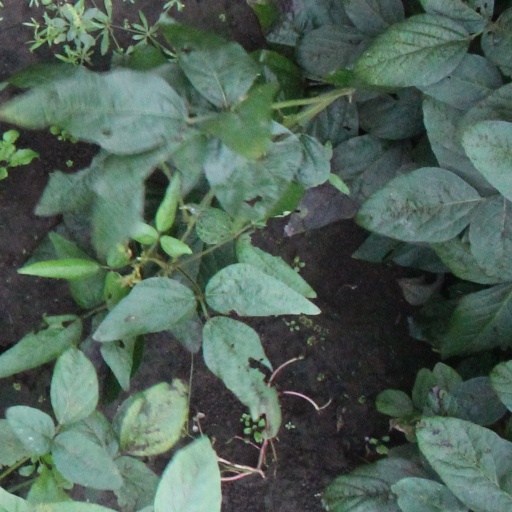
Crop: soybean